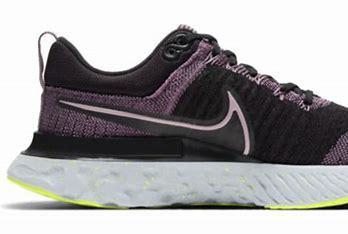
Brand: Nike
Model: React Infinity Run Flyknit